Jack Cork

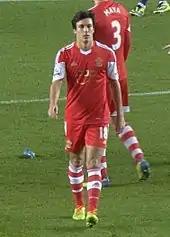
Cork playing for Southampton in 2013

On 7 July 2011, Cork signed for newly promoted Championship club Southampton, after they agreed an undisclosed fee with Chelsea. Cork ended the 2011–12 season as the only Southampton player who appeared in every league match, as the club earned promotion to the Premier League as runners-up in the Championship.